Budgie (TV series)

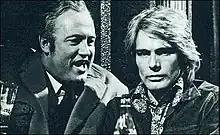
Iain Cuthbertson (left) and Adam Faith in "Budgie"

Budgie is a British television series starring pop star Adam Faith which was produced by ITV company London Weekend Television and broadcast on the ITV network between 1971 and 1972.